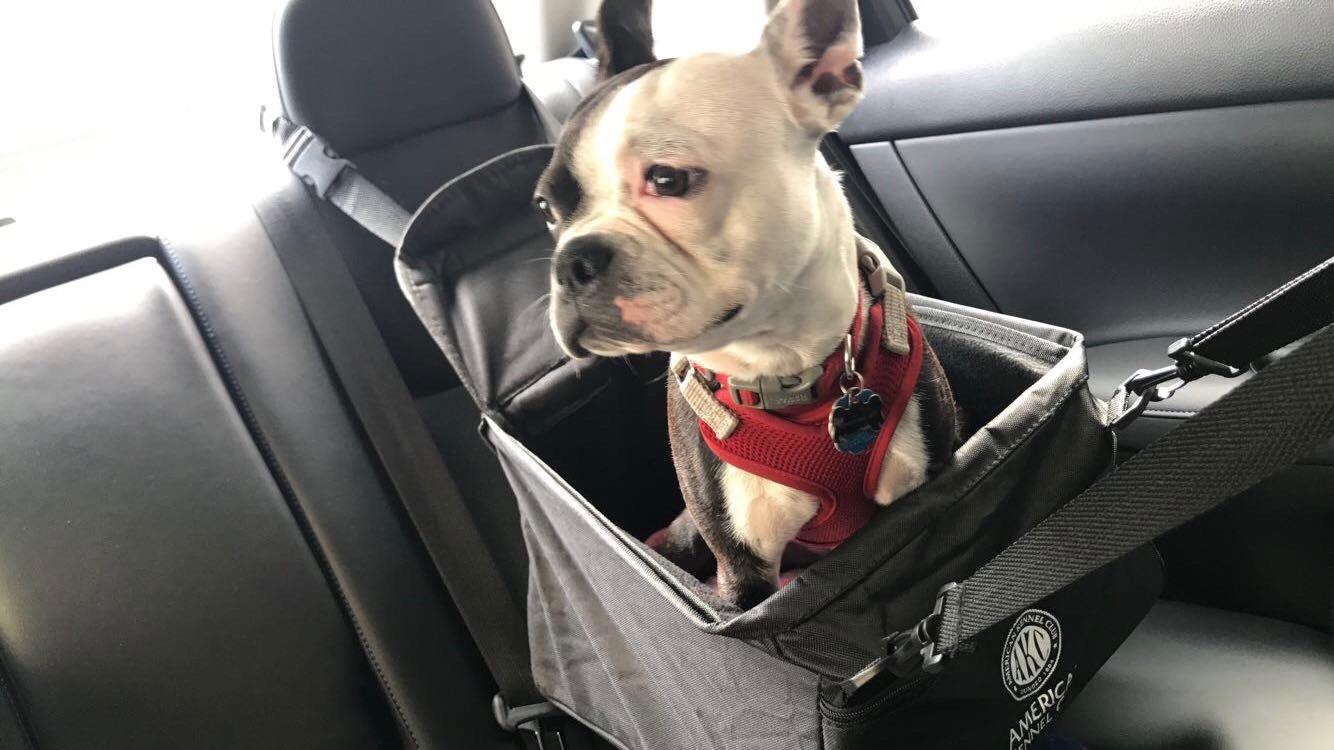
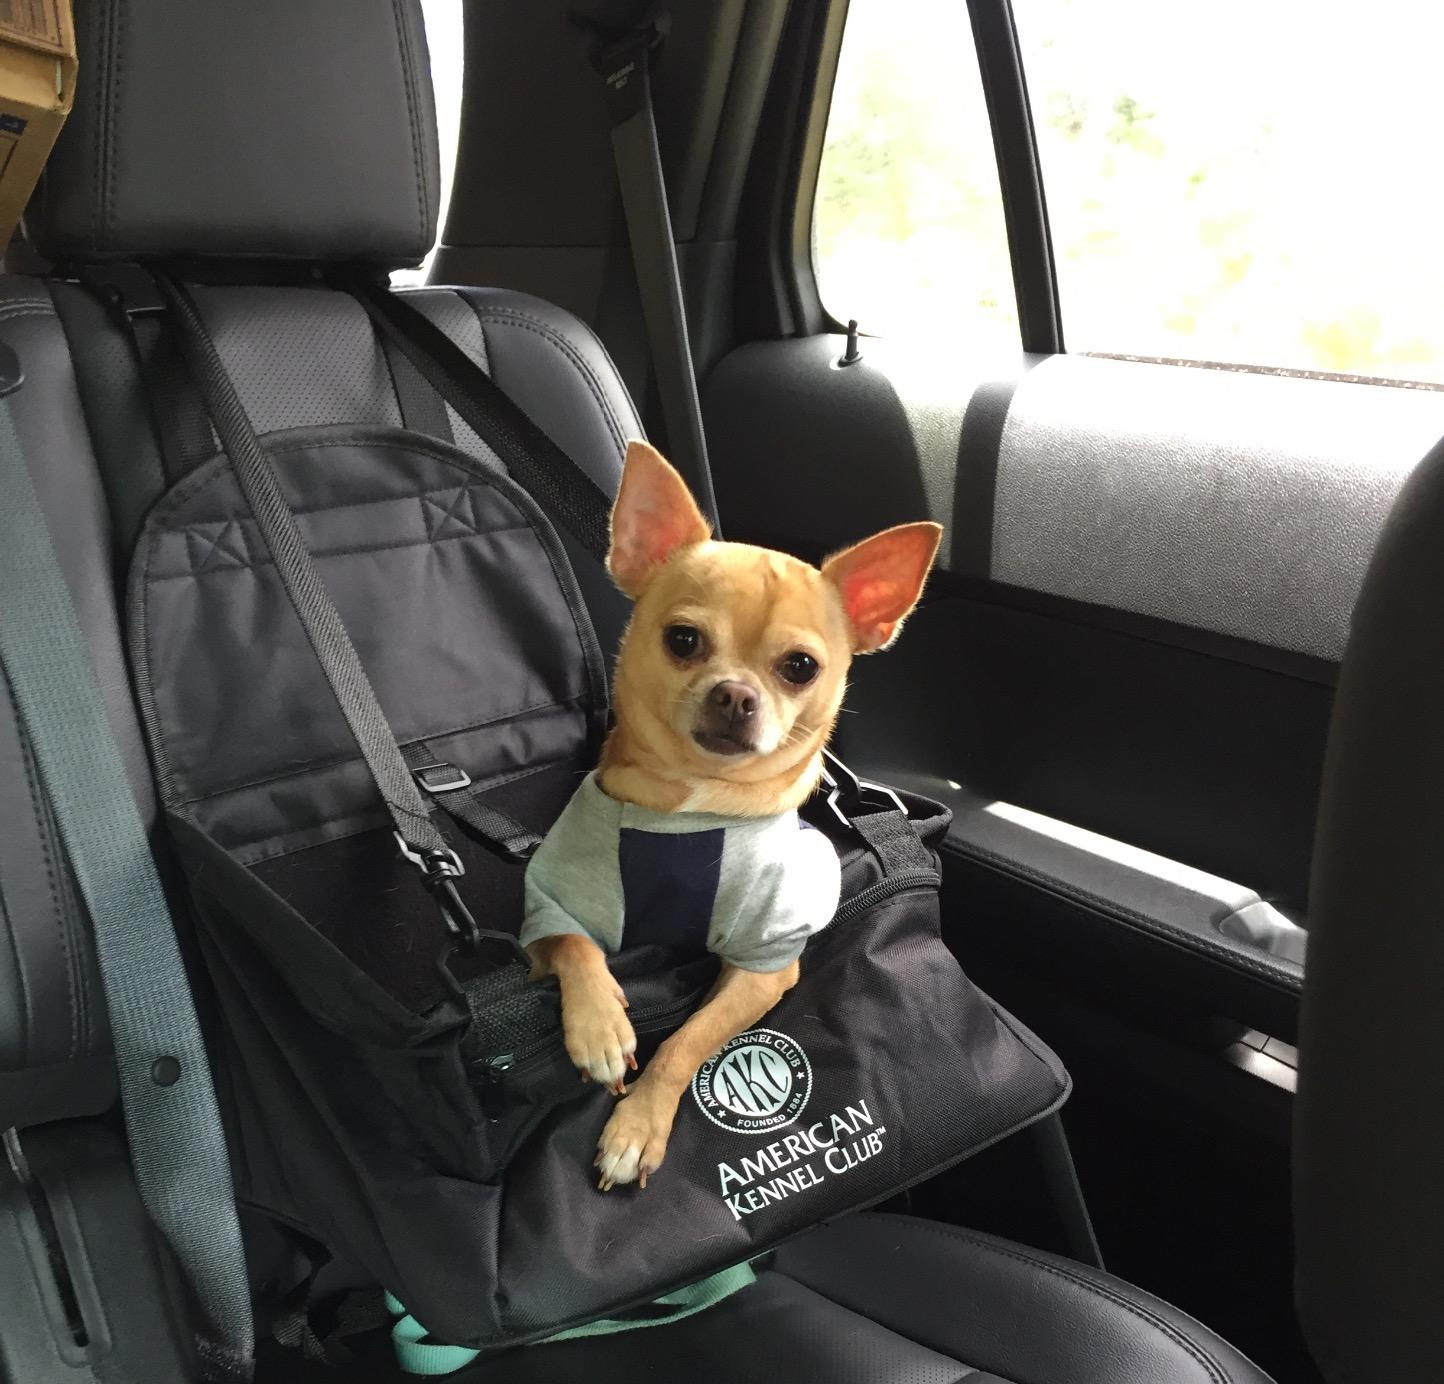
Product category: items_kennel
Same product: yes